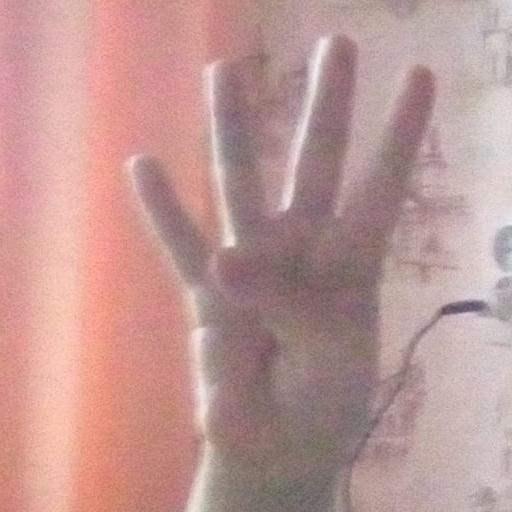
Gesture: four